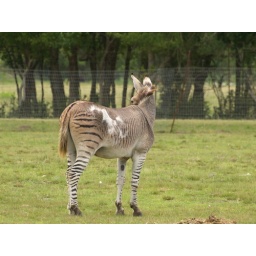
Alvin Texas bayou wildlife park animals and birds run or Roam freely in a natural habitat 2008 Zoo